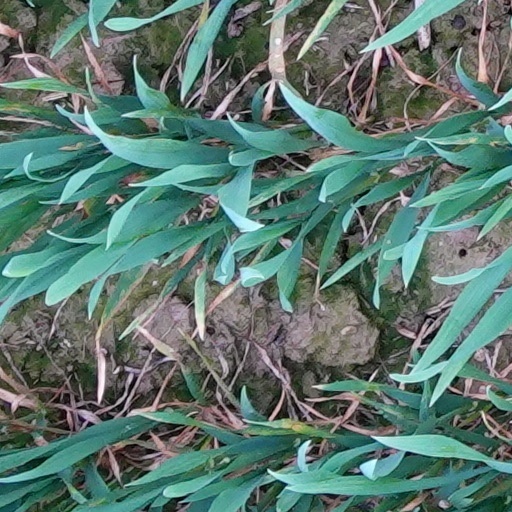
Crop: wheat